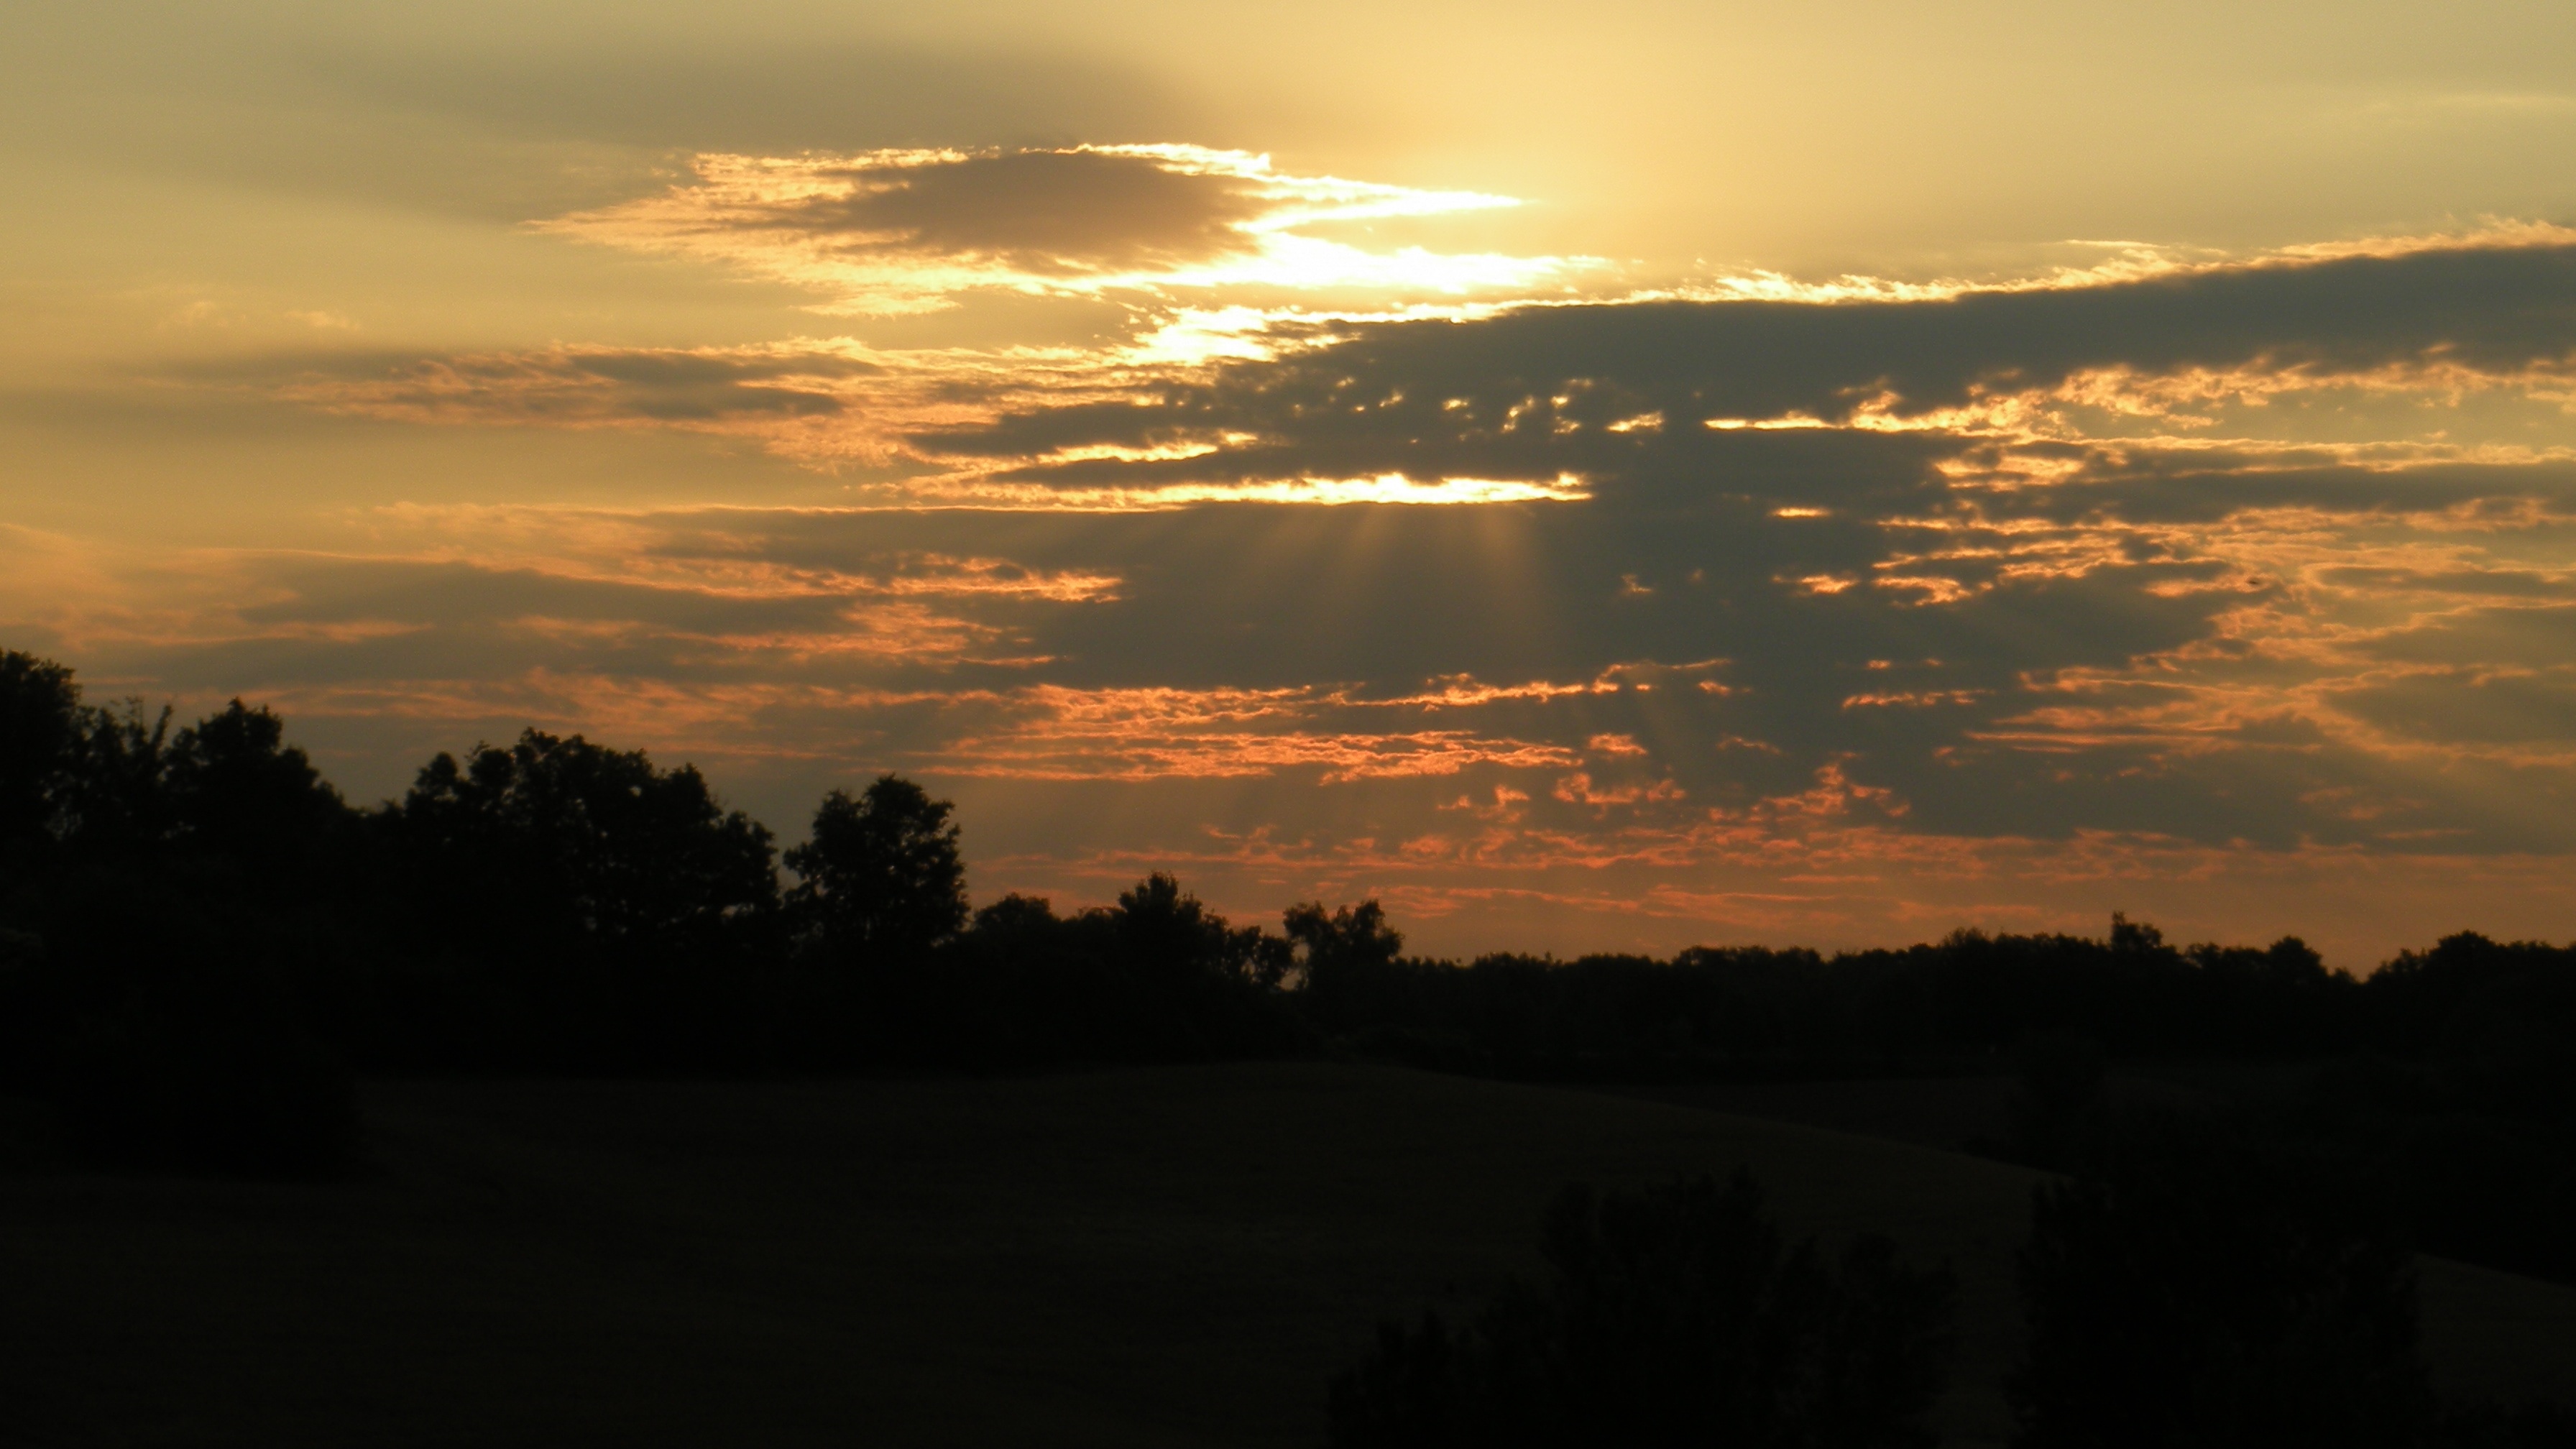
landscape, horizon, cloud, sky, sun, sunrise, sunset, sunlight, morning, dawn, atmosphere, dusk, evening, twilight, clouds, afterglow, red sky at morning